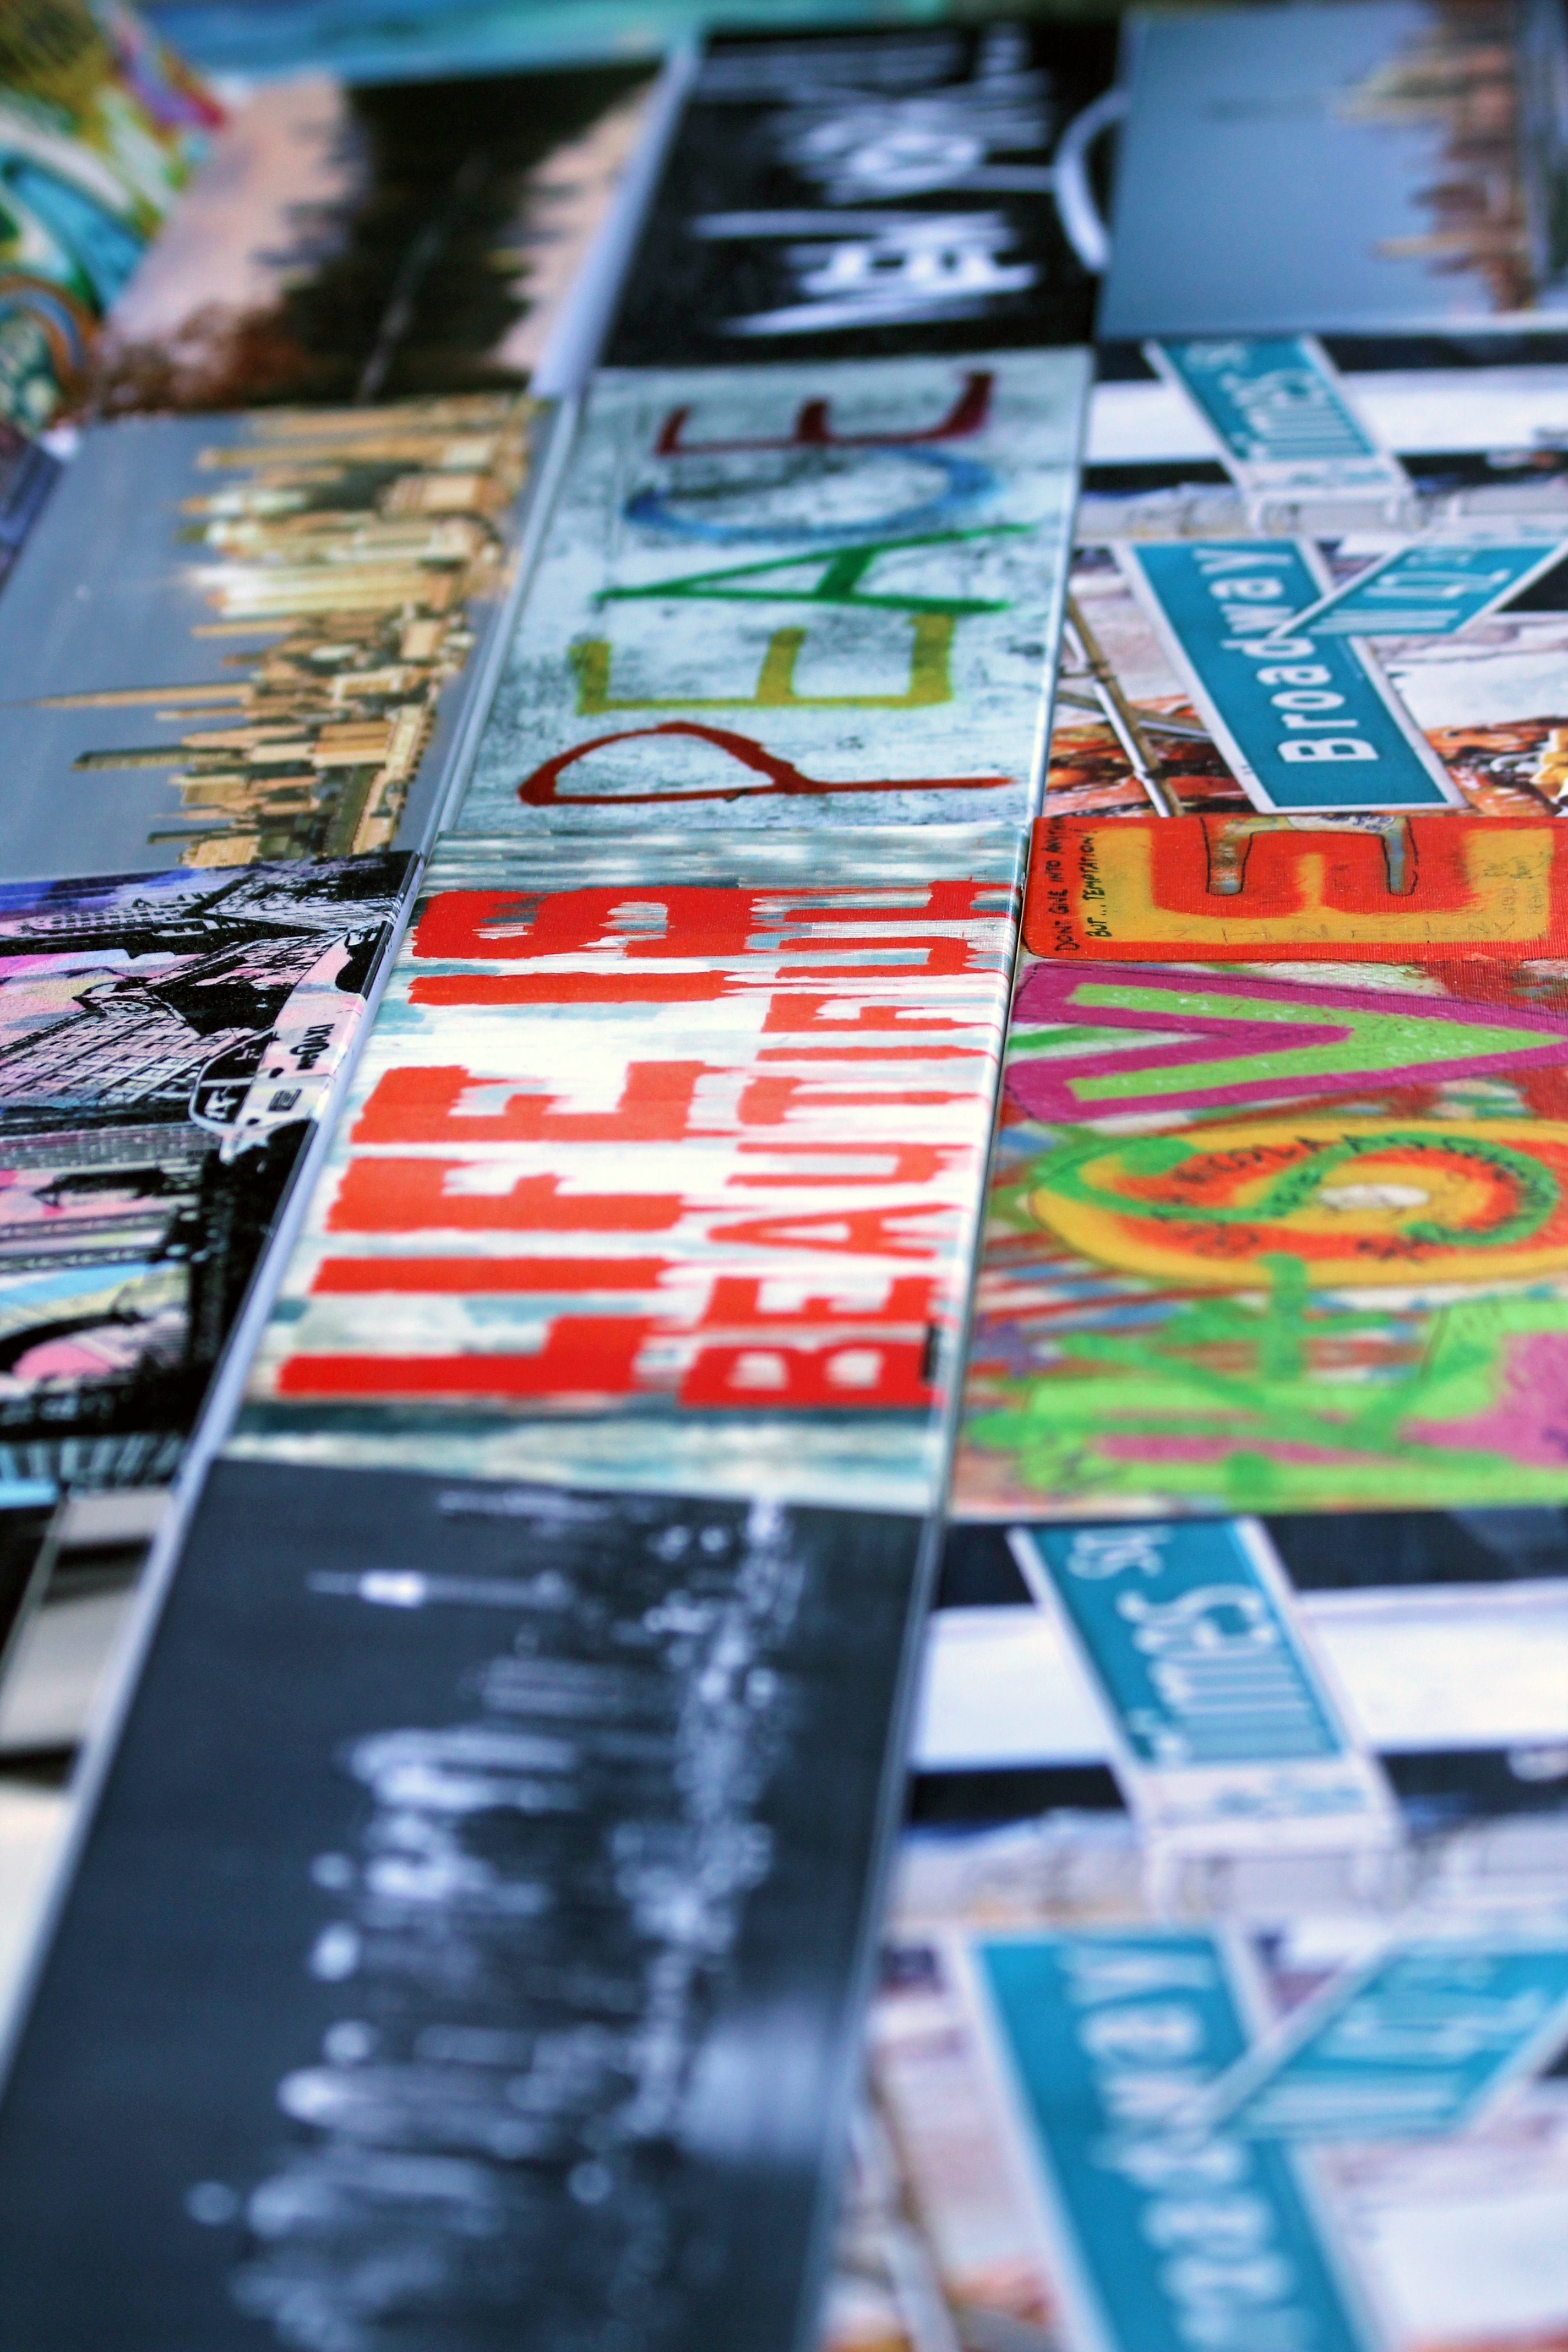
creative, advertising, sign, symbol, color, peaceful, peace, paint, art, sketch, drawing, design, poster, imagination, drawn